Johan de Witt

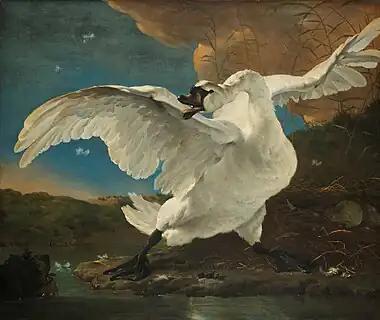
"The Threatened Swan" by Jan Asselijn is an allegory of De Witt protecting his country from its enemies

De Witt's power base was the wealthy merchant and patrician class into which he was born. This class broadly coincided politically with the "States faction", stressing Protestant religious moderation and pragmatic foreign policy defending commercial interests. The "Orange faction", consisting of the middle class, preferred a strong leader from the Dutch House of Orange as a counterweight against the rich upper-classes in economic and religious matters. Although leaders that did emerge from the House of Orange rarely were strict Calvinists themselves, they tended to identify with Calvinism, which was popular among the middle classes in the United Provinces during this time. William II of Orange was a prime example of this tendency among the leaders of the House of Orange to support Calvinism. William II was elected stadholder in 1647 and continued to serve until his death in November 1650. Eight days after his death, William II's wife delivered a male heir, William of Orange. Many citizens of the United Provinces urged the election of the infant William III as a stadholder under a regency until he came of age. However, the Provinces, under the dominance of the province of Holland did not fill the office of stadholder.